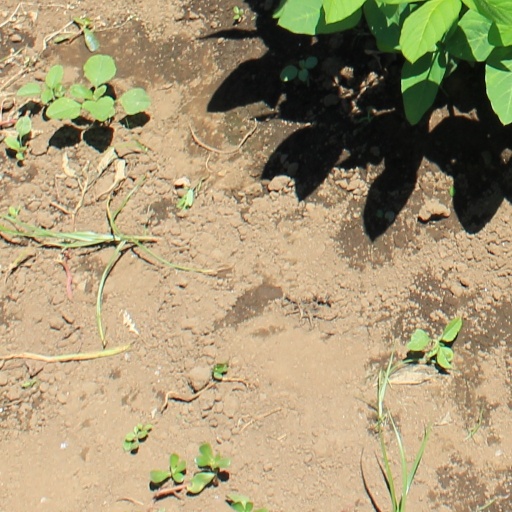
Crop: soybean